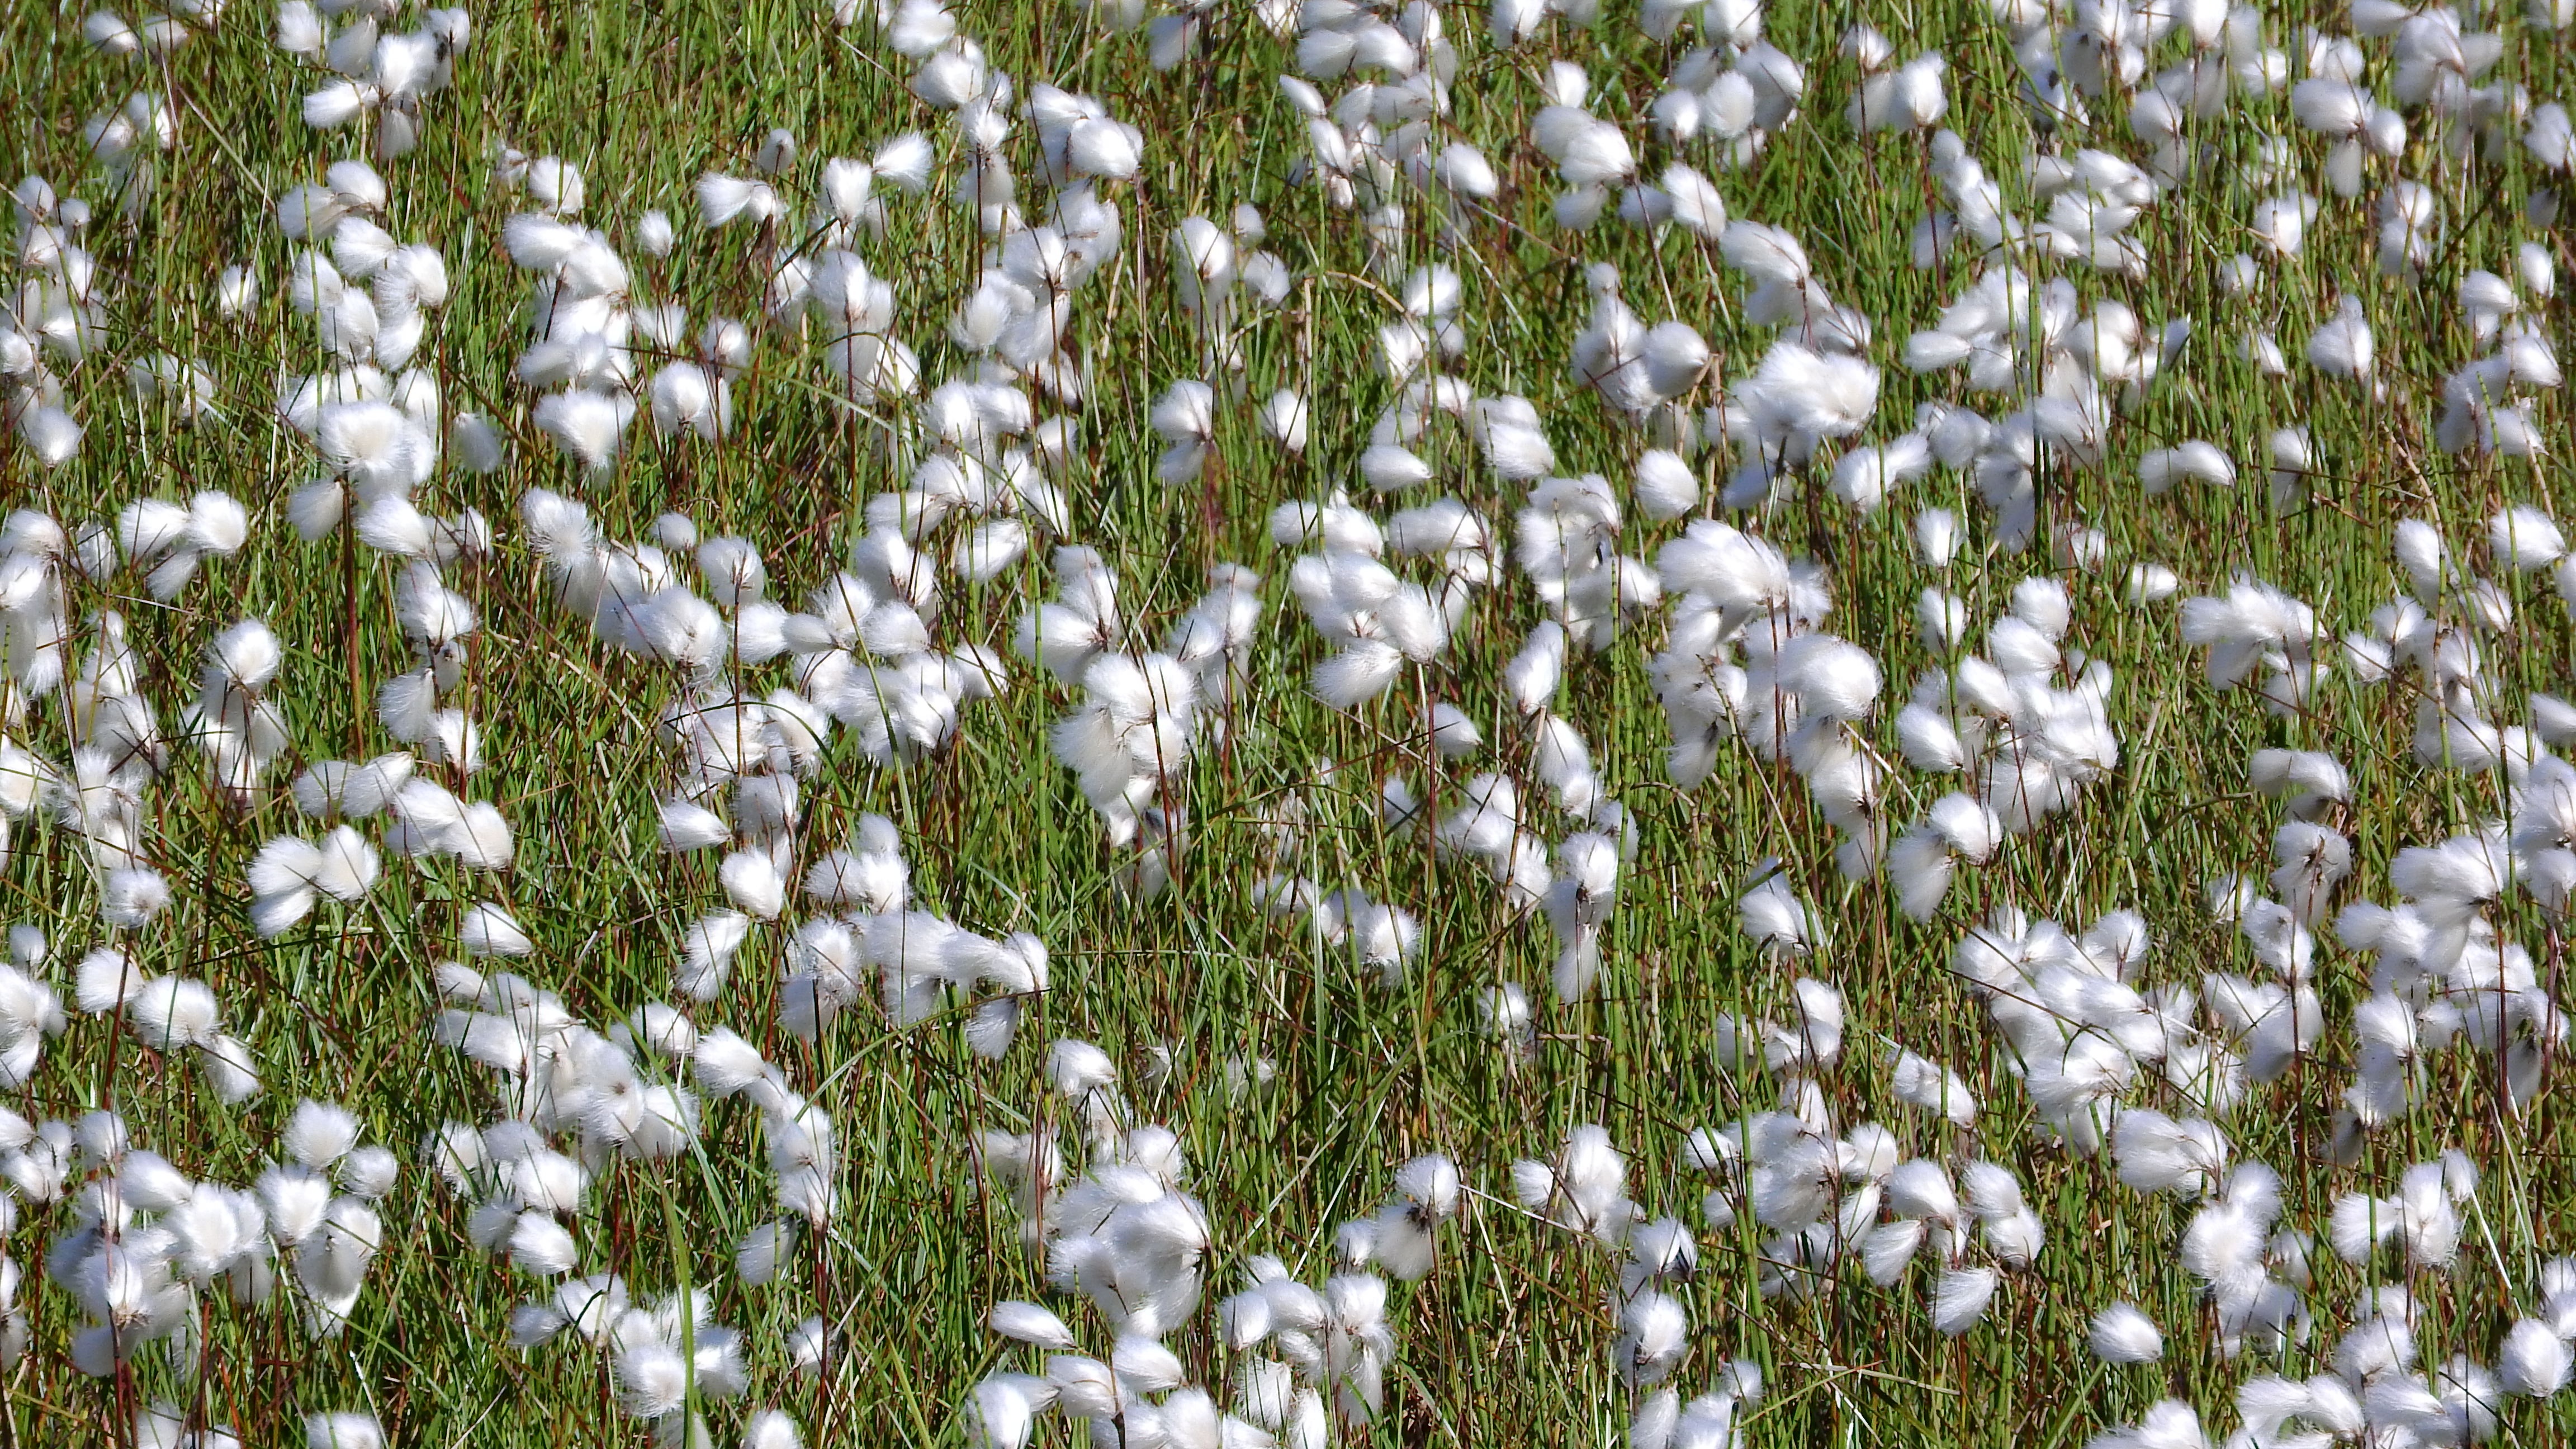
grass, branch, plant, meadow, sunlight, leaf, flower, frost, weather, botany, flora, sweden, ecosystem, cyperaceae, eriophorum, the tailings impoundment, grass family